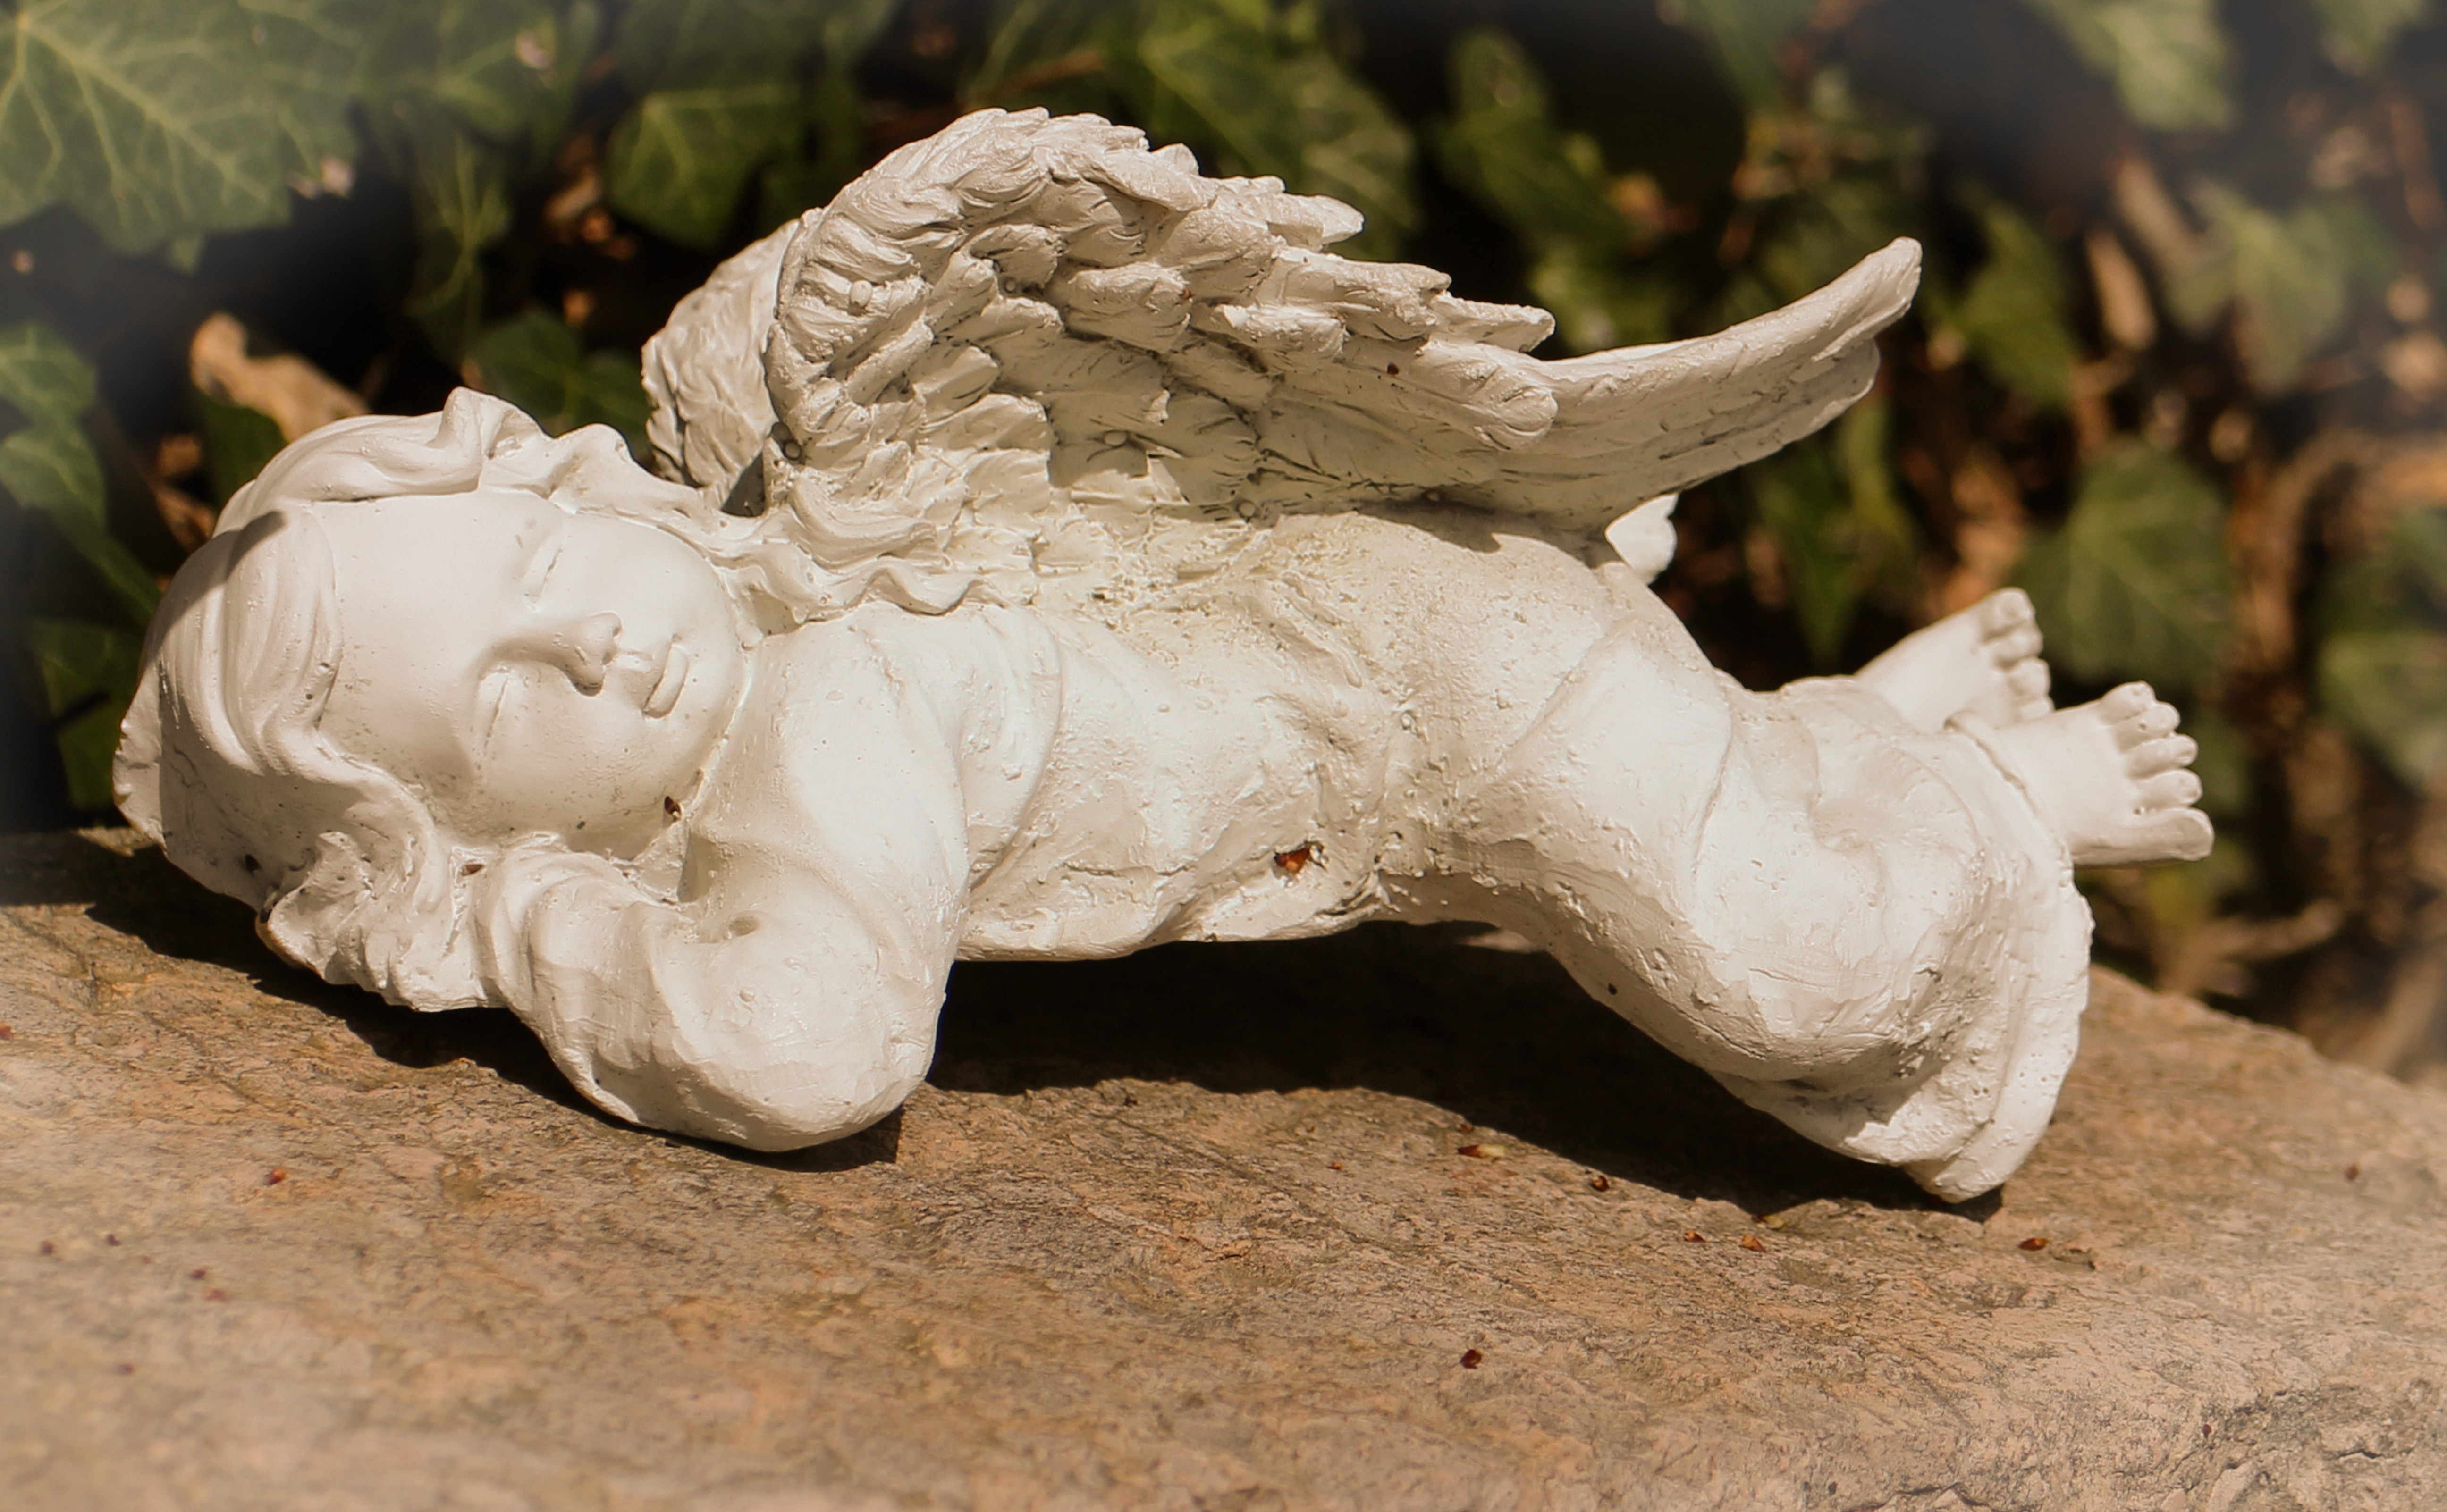
sand, wood, flower, monument, statue, sleeping, material, sculpture, angel, art, figure, carving, dreaming, stone figure, stone carving